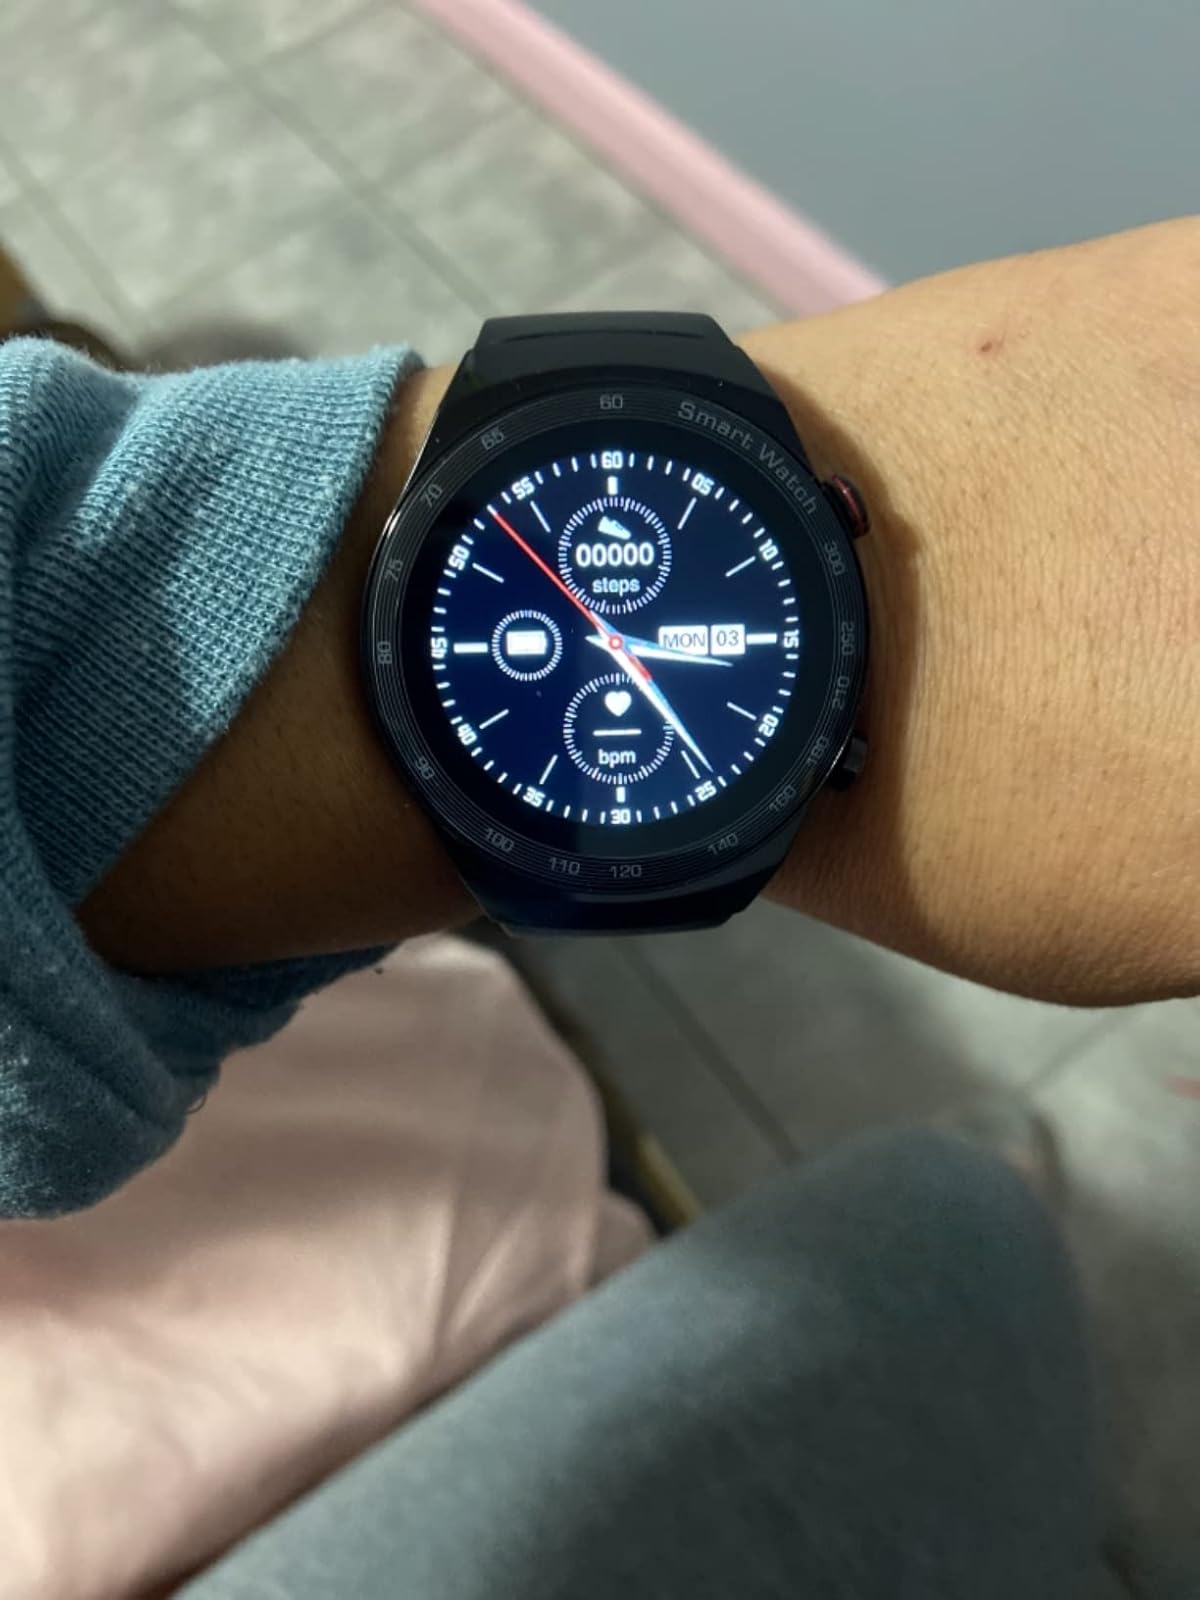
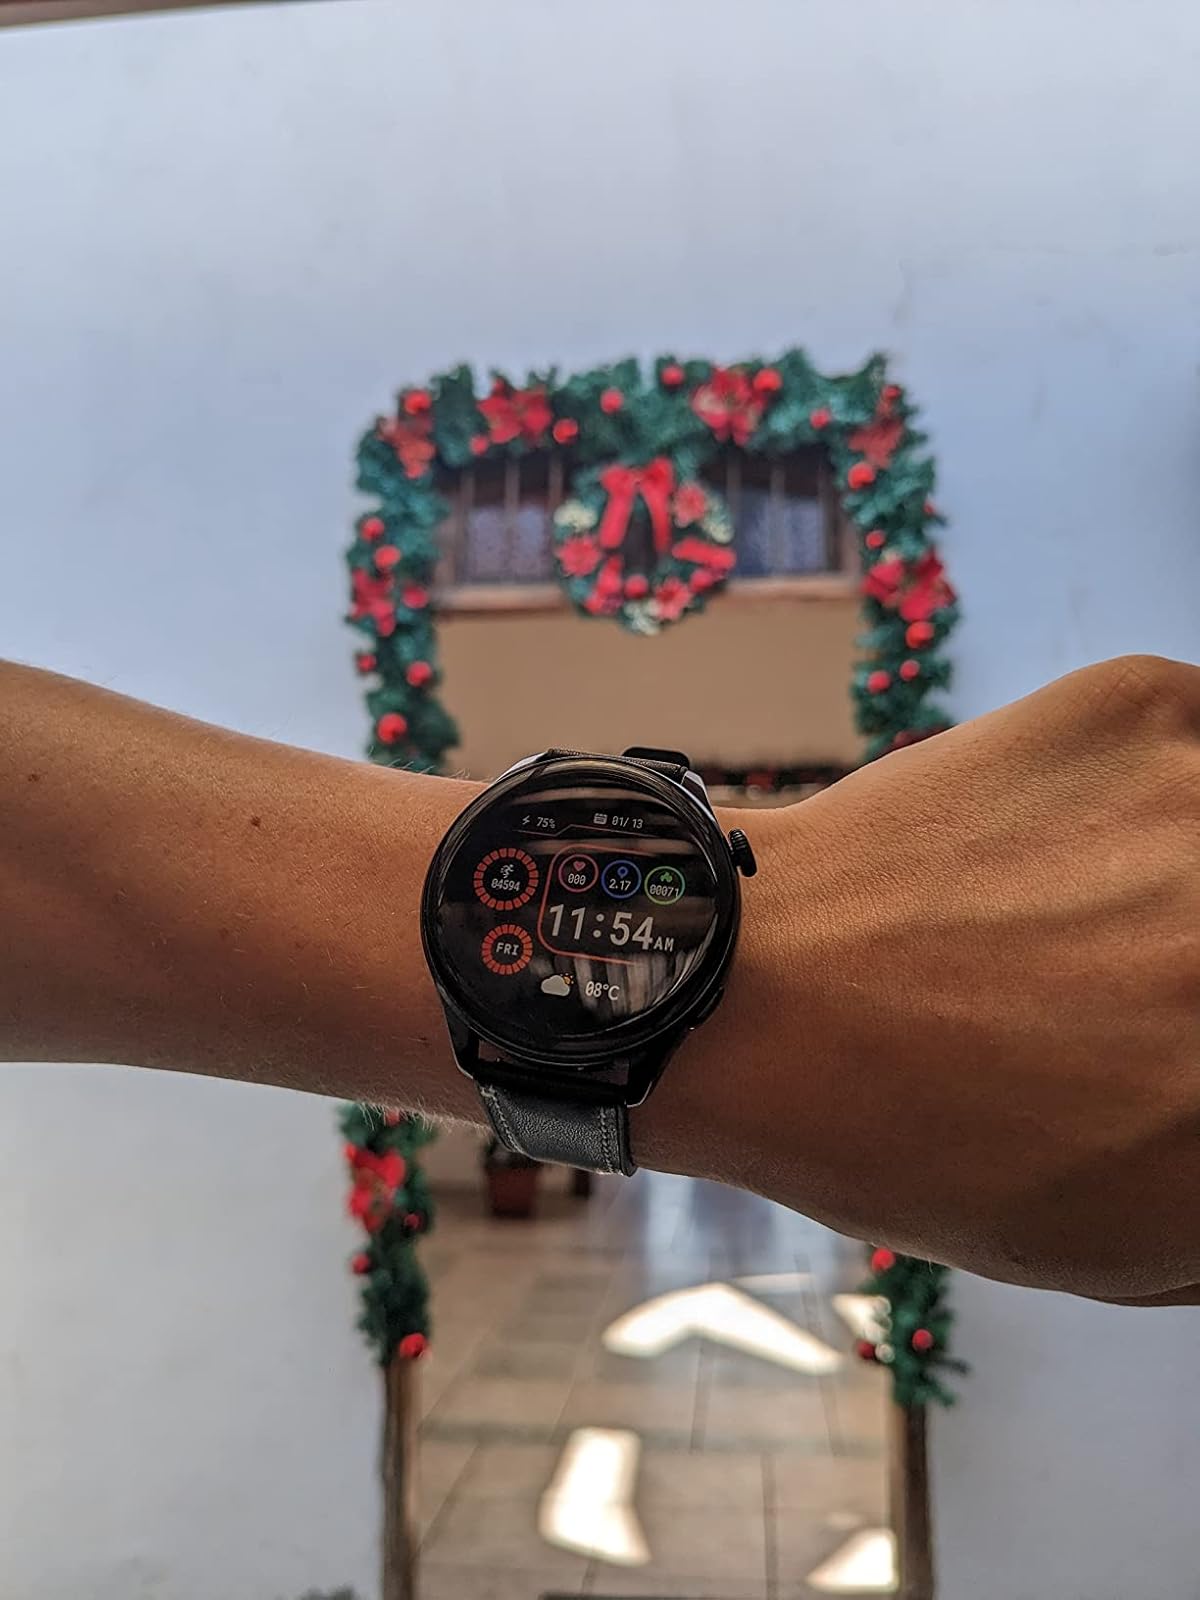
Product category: smartwatch
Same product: no